Argentine Naval Aviation

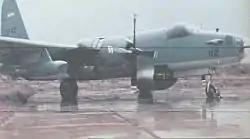
The Argentine Navy SP-2H which tracked HMS "Sheffield"

More aircraft entered service during the 1960s, including the C-47 Dakota (which were extensively used in Antarctica including the first national landing on the South Pole made in 1962 by Captain Hermes Quijada who departed from Ellsworth Station), Sikorsky S-55 helicopters and shore based aircraft P-2 Neptunes for maritime patrol duties.